Donald A. Stroh

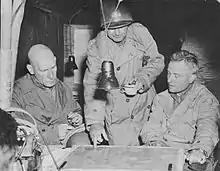
L to R: Ninth U.S. Army commander William Hood Simpson, VIII Corps commander Troy H. Middleton, and 8th Infantry Division commander Stroh confer in 1944

With the United States entry into World War I, in 1917, Stroh successfully for a commission in the United States Marine Corps. He received his initial training at Marine Corps Recruit Depot Parris Island, South Carolina and Marine Corps Base Quantico, Virginia from June until August when he was able to effect a transfer to the Army. Assigned to the 3rd Provisional Battalion, Stroh completed the Army Service School at Fort Leavenworth, Kansas in October, then joined the 17th Cavalry Regiment at Camp Harry J. Jones in Douglas, Arizona as commander of the regiment's Troop H. The 17th Cavalry maintained border defense between the United States and Mexico for the duration of the war.